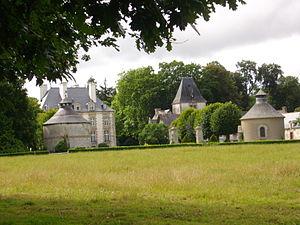
Château de la Haute-Touche à Monterrein (Morbihan, France)
Pour des raisons de taille de la page, la liste des chapelles du Morbihan a été scindée en deux, suivant les initiales des communes où se situent ces monuments :
Le château de la Haute-Touche est un château de Monterrein, dans le Morbihan.
La famille du Boisbaudry est une famille subsistante de la noblesse française, originaire de Bretagne. Sa filiation est suivie depuis 1377.